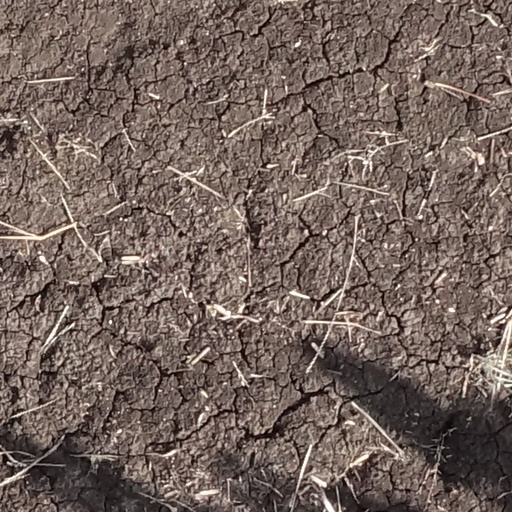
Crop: sorghum